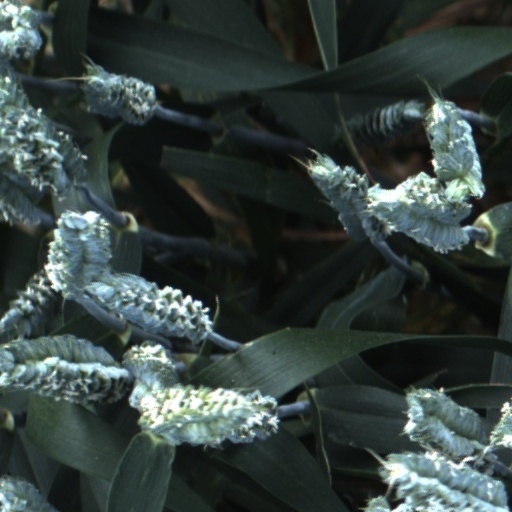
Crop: wheat